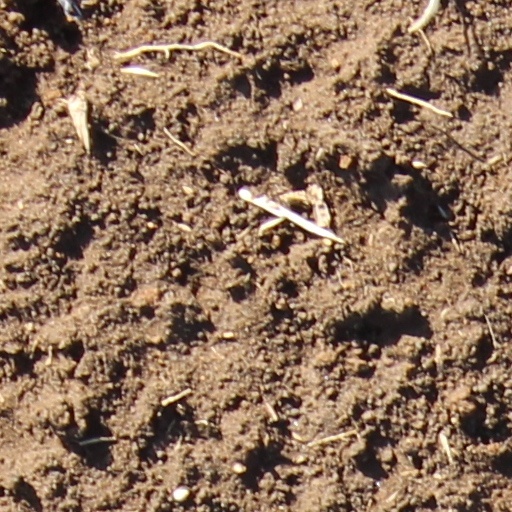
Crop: wheat